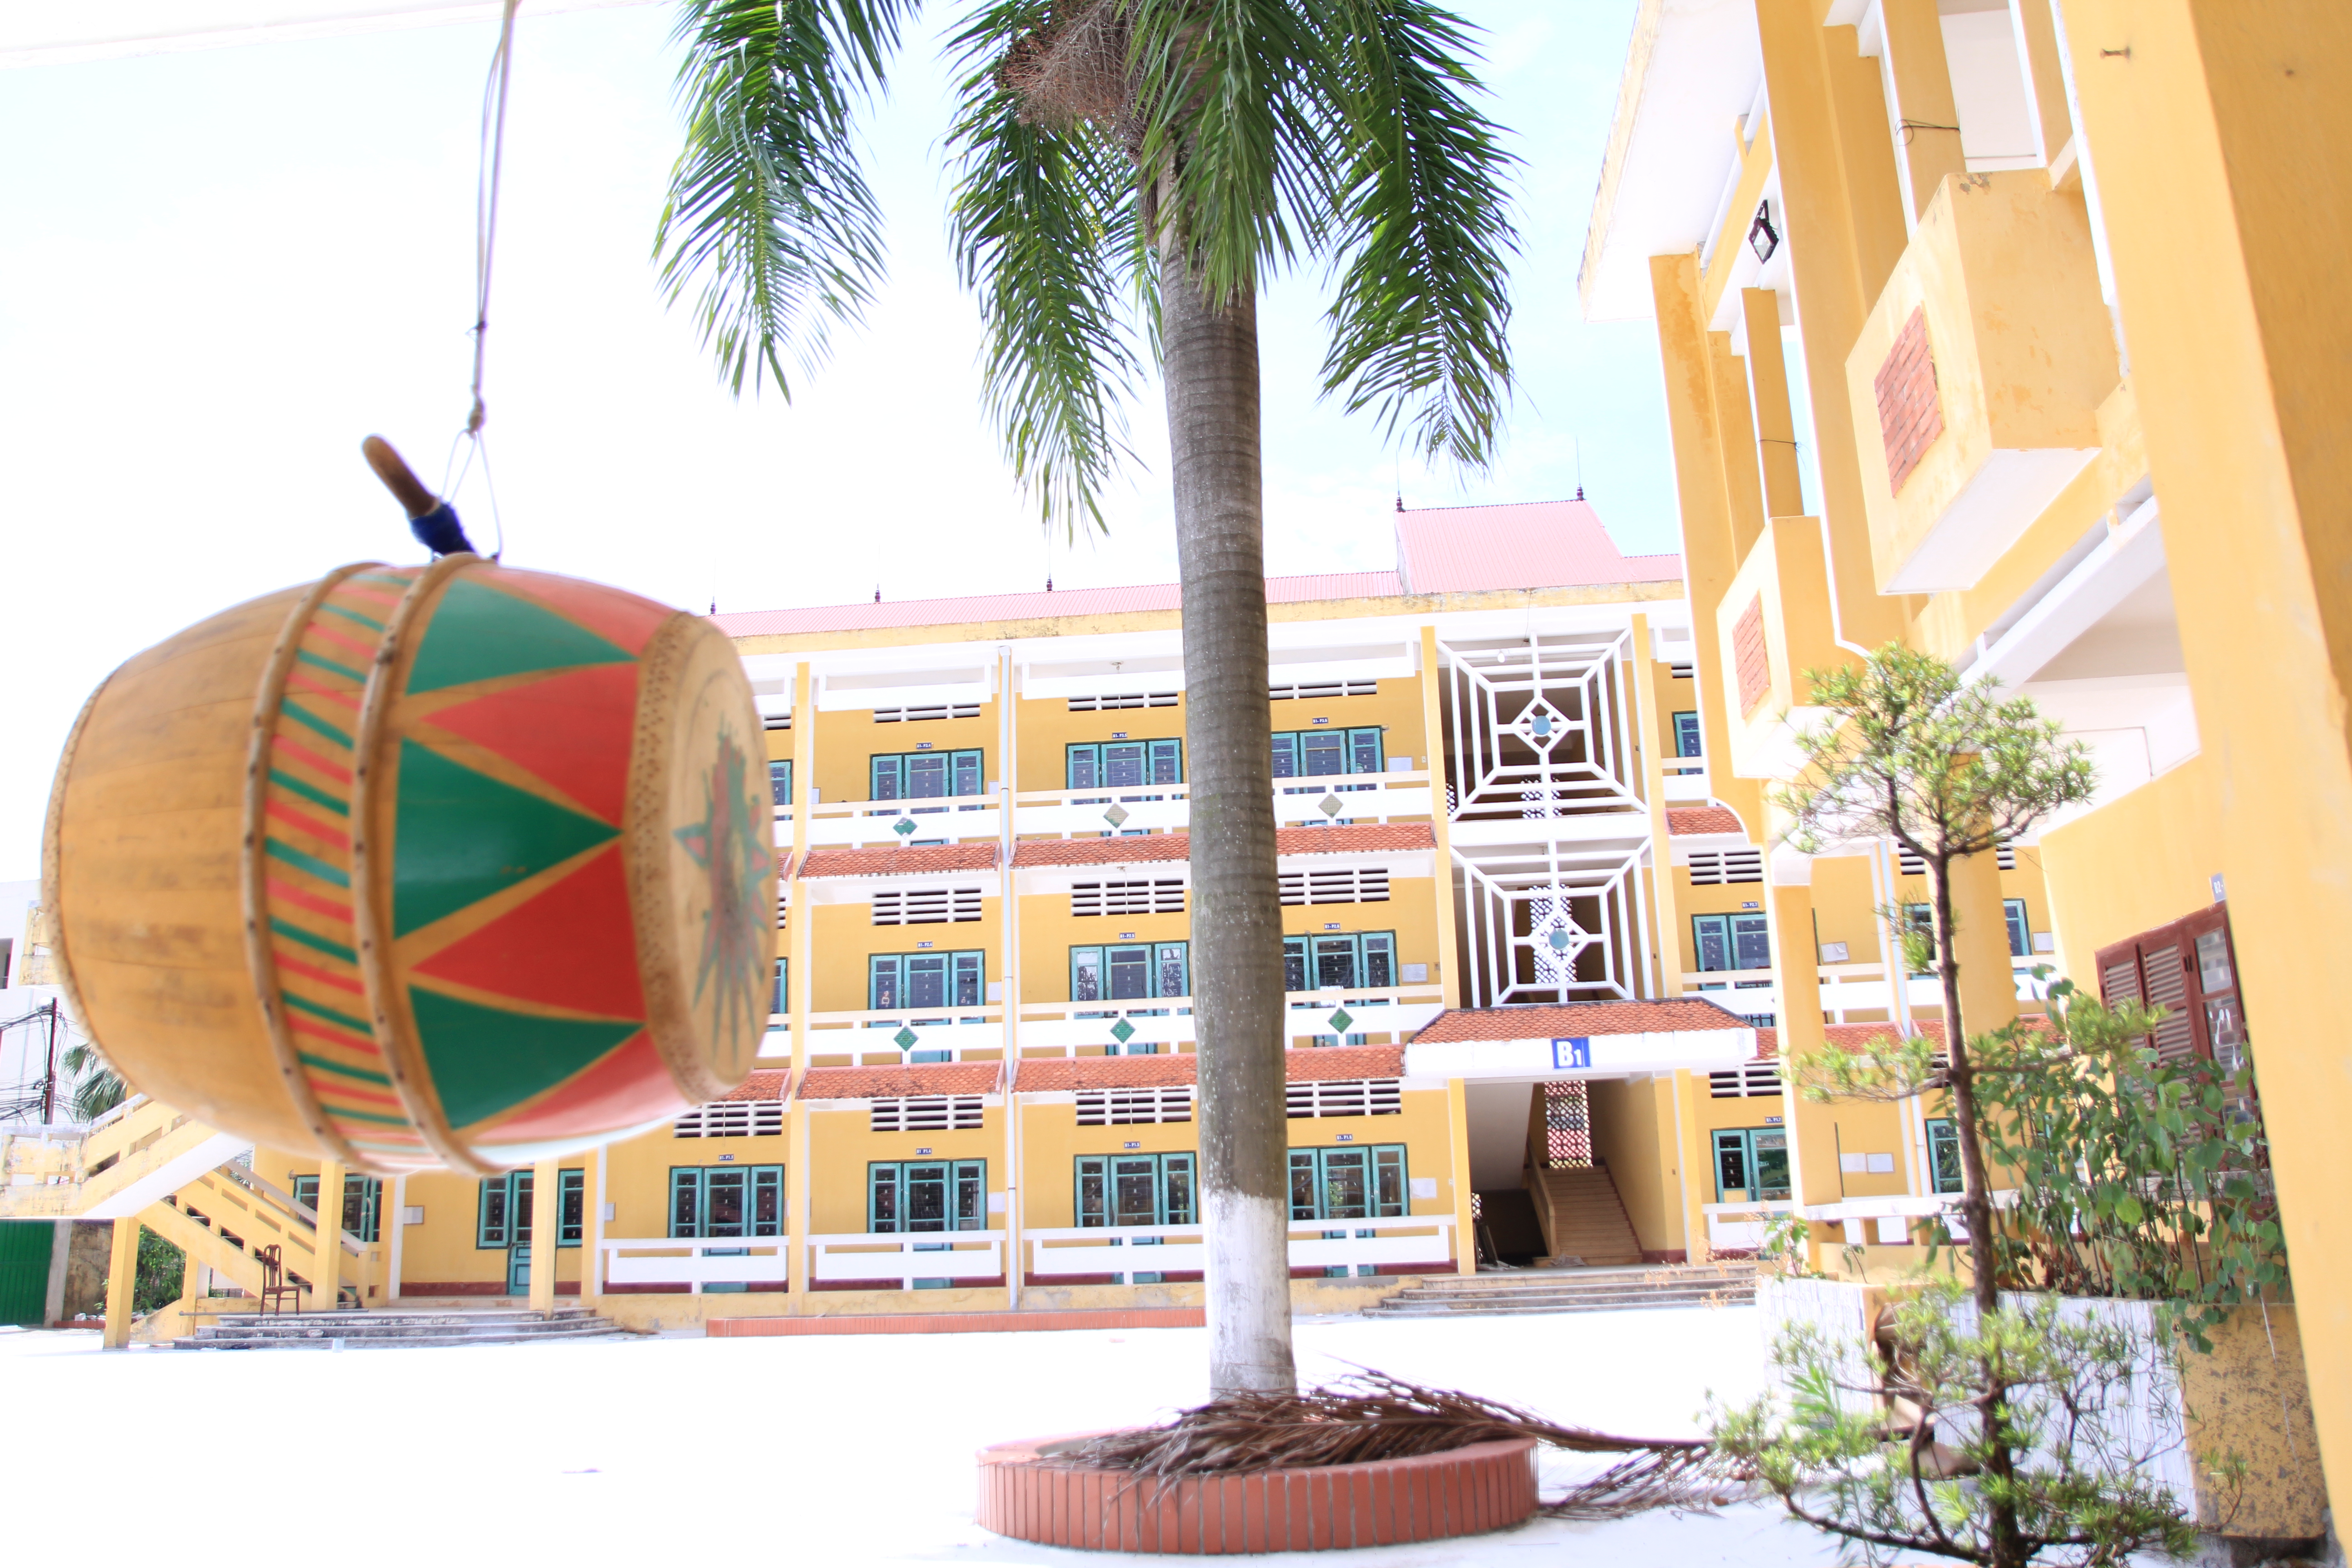
natural, building, daytime, plant, sky, window, urban design, tree, arecales, condominium, woody plant, city, facade, art, landscape, tower block, human settlement, palm tree, mixed use, leisure, apartment, commercial building, town, circle, room, winter, resort, tourism